Social liberalism

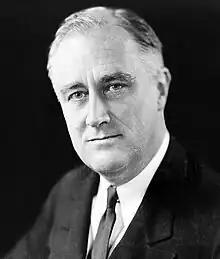
Franklin D. Roosevelt, the 32nd President of the United States, whose New Deal domestic policies defined American liberalism for the middle third of the 20th century

The National-Social Association, founded by the Protestant pastor Friedrich Naumann also maintained contacts with the left liberals. He tried to draw workers away from Marxism by proposing a mix of nationalism and Protestant-Christian-value-inflected social liberalism to overcome class antagonisms by non-revolutionary means. Naumann called this a "proletarian-bourgeois integral liberalism". Although the party could not win any seats and soon dissolved, he remained influential in theoretical German left-liberalism.